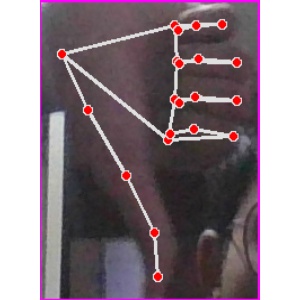
अक्षर: फ